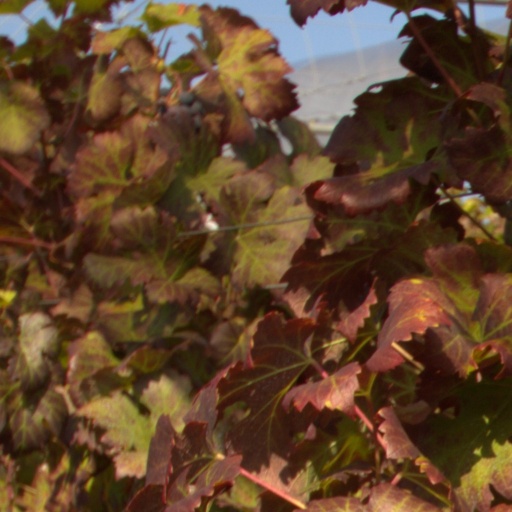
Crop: grape